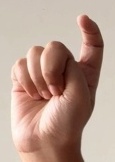
ASL sign: X